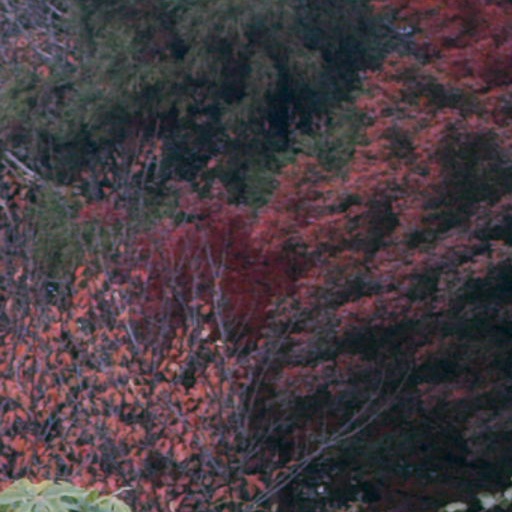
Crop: cassava